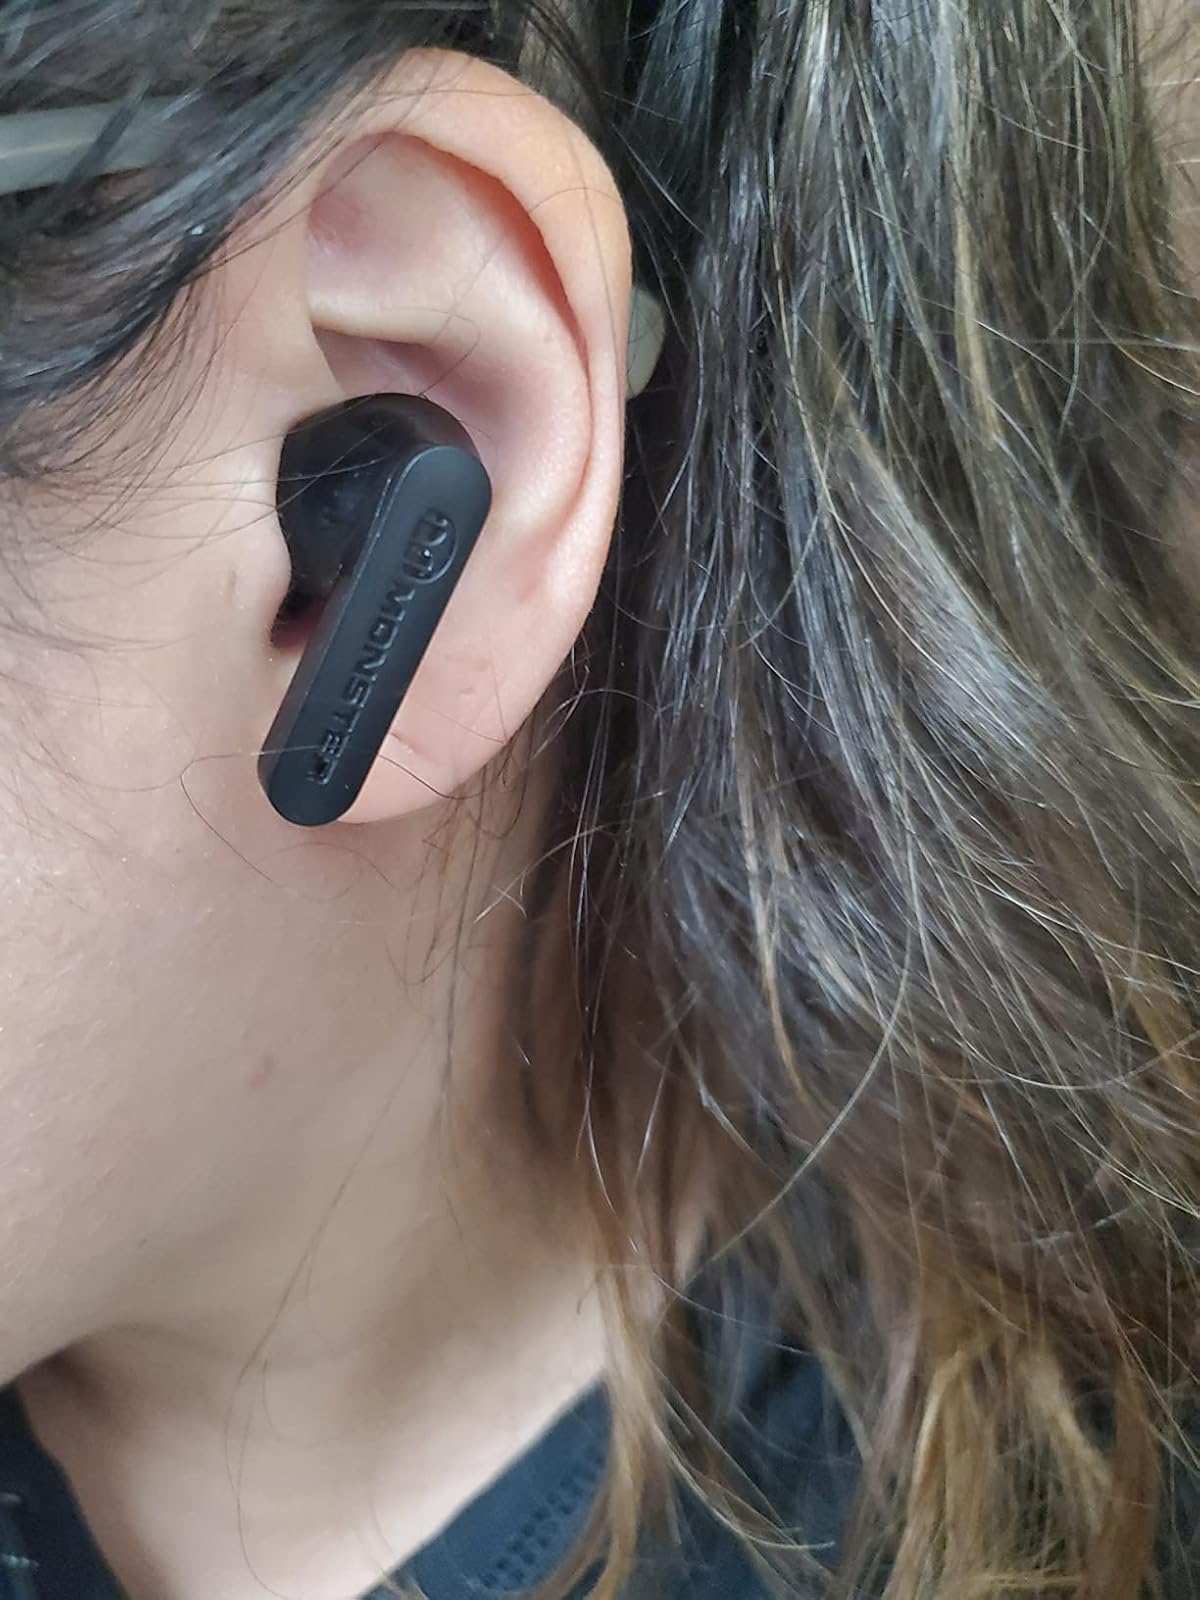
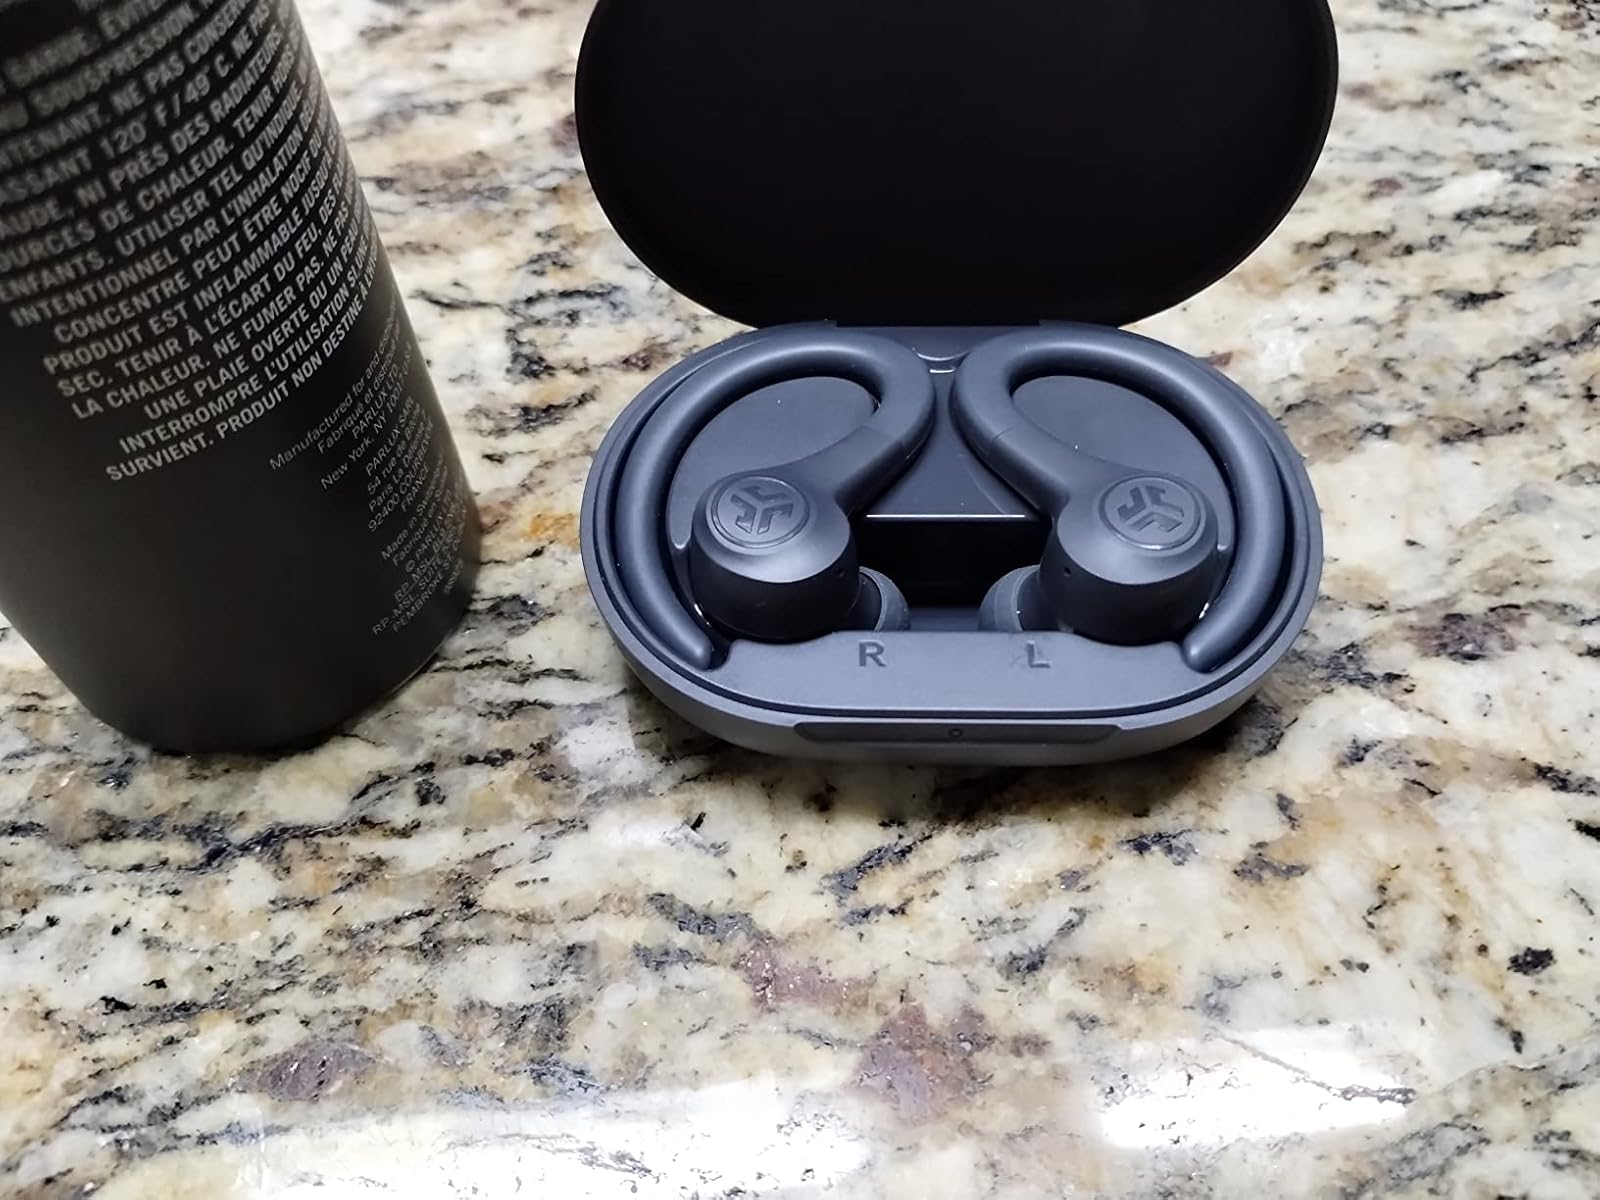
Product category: earbuds
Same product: no